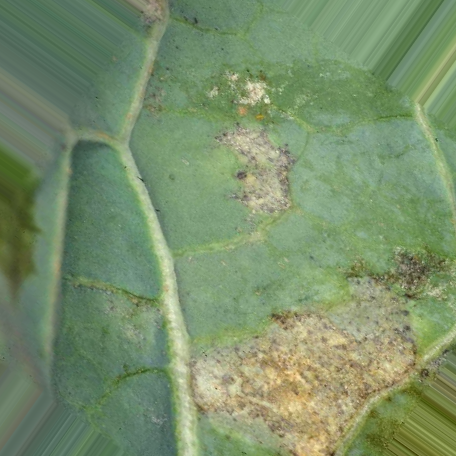
Label: Downy Mildew